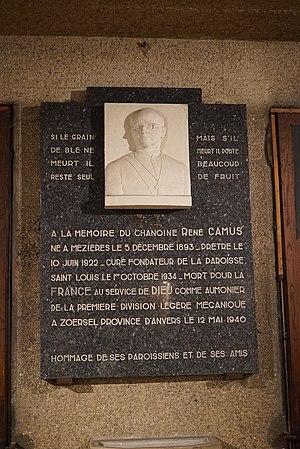
concert en cf. ci-dessus.
L'église Saint-Louis de Reims est située dans le quartier Maison Blanche au sud-ouest de la ville.